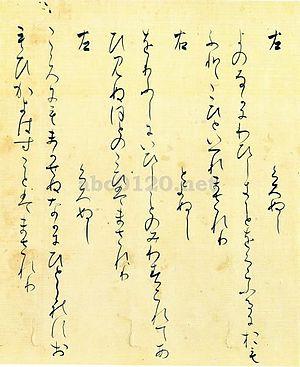
Le terme « Trésor national » est utilisé depuis 1897 pour désigner les biens les plus précieux du patrimoine culturel du Japon